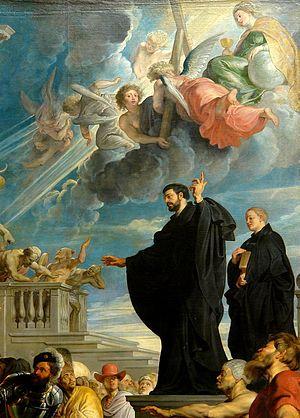
L'histoire de l’Église catholique commence, selon sa propre perspective, dès la Révélation christique, et selon la perspective de l'Église orthodoxe, avec la séparation entre elle et les quatre autres patriarcats de la Pentarchie, en 1054. Telle que la conçoivent les catholiques, pour lesquels l'histoire de l'Église primitive est la leur, cette histoire peut être articulée sur quelques périodes charnières où se modifie la manière dont l'Église entend accomplir sa mission : la conversion de Constantin, la réforme grégorienne, le conflit entre Boniface VIII et Philippe le Bel, le concile de Trente, le pontificat de Léon XIII et le concile Vatican II.